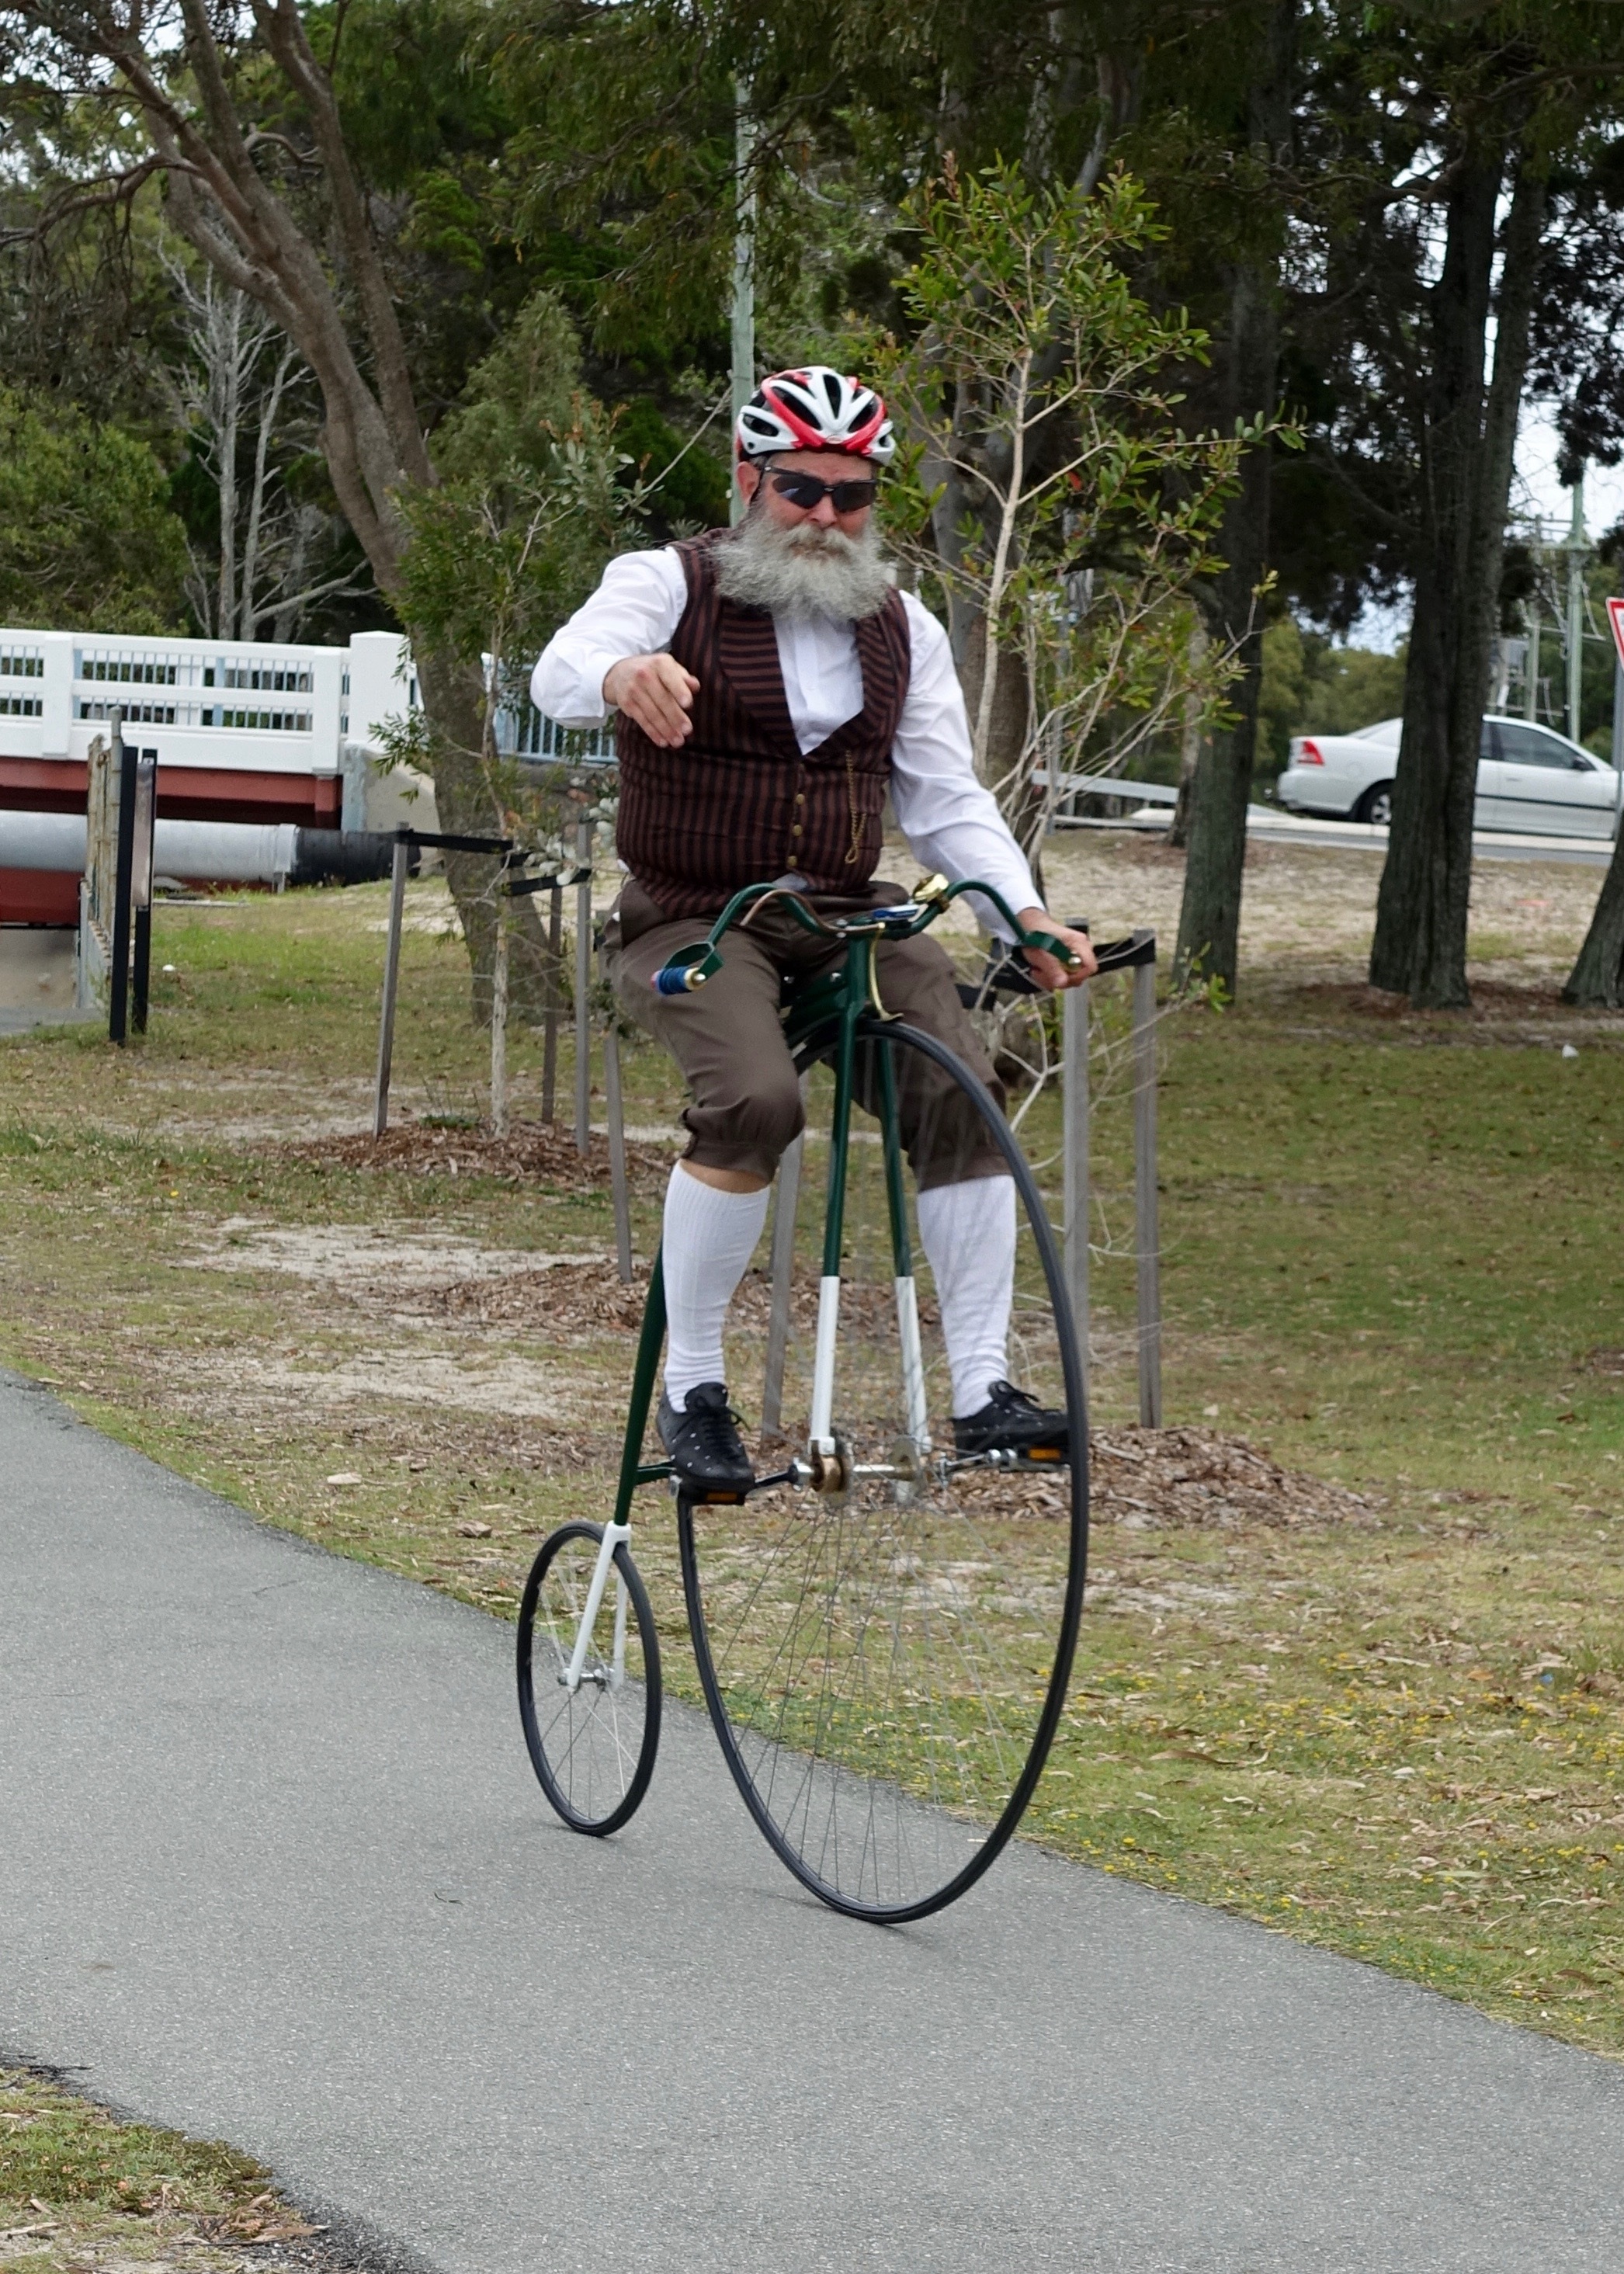
vintage, antique, bicycle, bike, transportation, vehicle, nostalgia, sports equipment, mountain bike, cycling, race, sports, road cycling, penny farthing, cycle sport, cyclo cross, bicycle racing, road bicycle, endurance sports, racing bicycle, road bicycle racing, duathlon